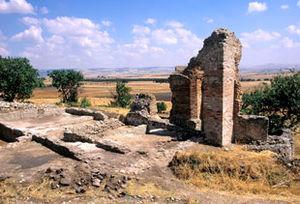
Oppido Lucano est une commune italienne d'environ 3 700 habitants, située dans la province de Potenza, dans la région Basilicate, en Italie méridionale.